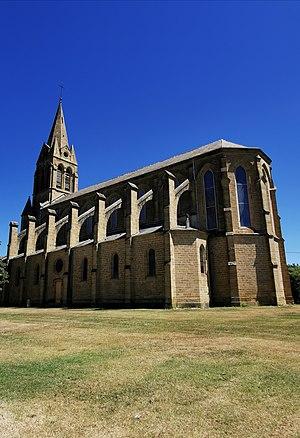
Vue de l'arrière de Notre-Dame de Plaisance, juillet 2020
L'église Notre-Dame ou de l'Immaculée-Conception de Plaisance est une église catholique sur le territoire de la commune de Plaisance.